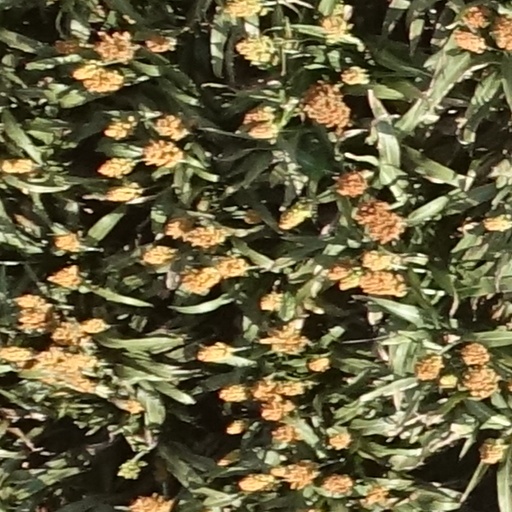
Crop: sorghum